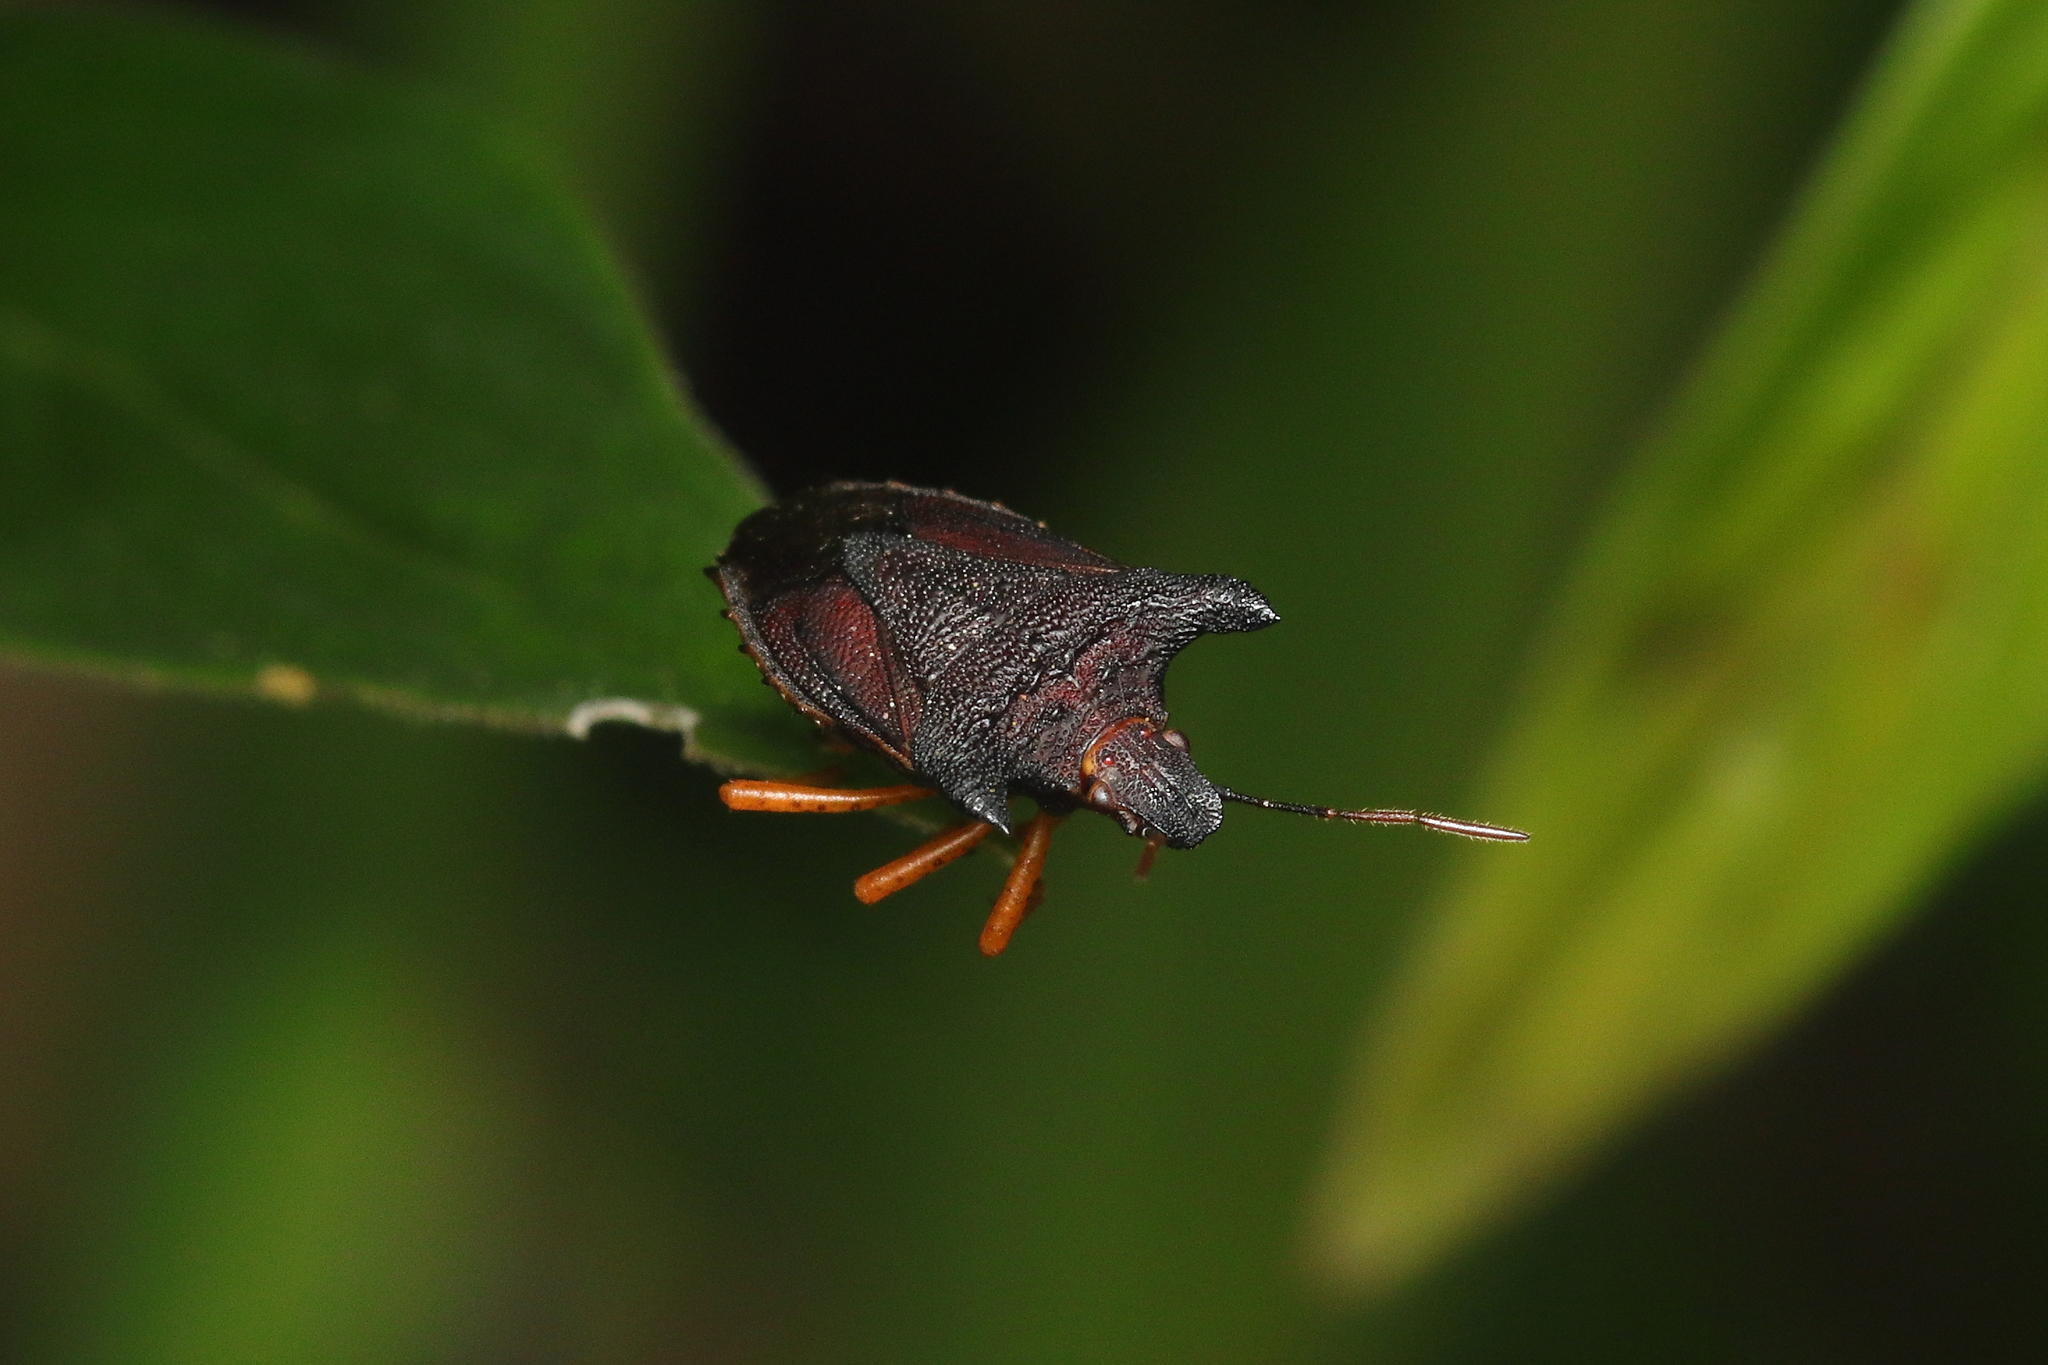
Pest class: stink_bug